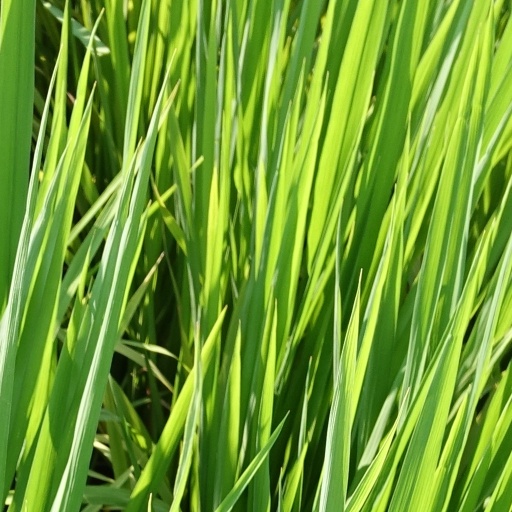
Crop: rice